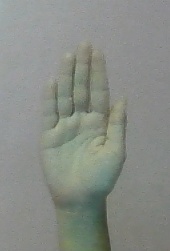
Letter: seen